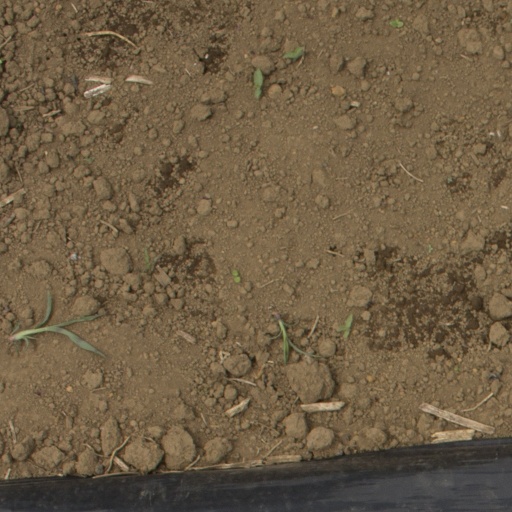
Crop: Jerusalem artichoke